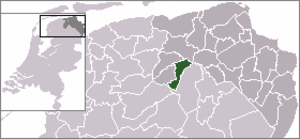
Leek est une ancienne commune néerlandaise, située dans la province de Groningue. Le 1ᵉʳ janvier 2019, elle est supprimée et rattachée à la nouvelle commune de Westerkwartier.